Memories of the Space Age

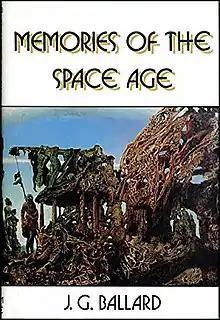
Dust-jacket illustration, "Europe after the Rain", by Max Ernst.

Memories of the Space Age is a collection of science fiction stories by British writer J. G. Ballard. It was released in 1988 by Arkham House. It was published in an edition of 4,903 copies and was the author's first book published by Arkham House. The stories, set at Cape Canaveral, originally appeared in the magazines "Ambit", "Fantastic Stories", "Fantasy and Science Fiction", "Interzone", "New Worlds" and "Playboy".